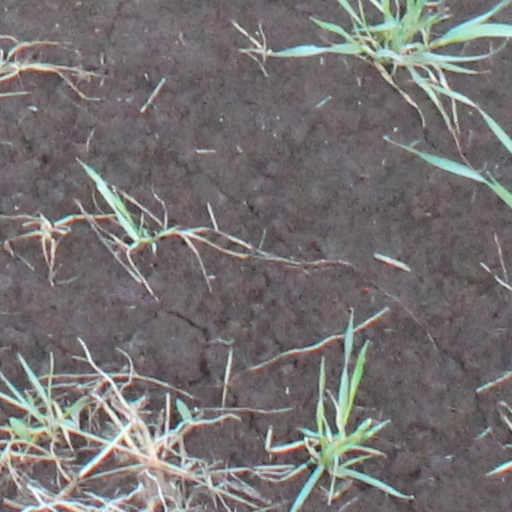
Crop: wheat